Rajaraja I

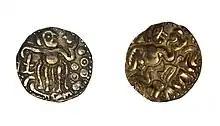
Copper coin of Rajaraja I

During 1010, Rajaraja built the Peruvudaiyar Temple (also known as Periya Kovil, RajaRajeswara Temple, and Rajarajeswaram) in Thanjavur and dedicated it to Shiva. The temple and the capital were centres of both religious and economic activity. The temple is one of the largest temples in India and is an example of Dravidian architecture of the Chola period. Along with Gangaikonda Cholapuram temple and Airavatesvara temple, Peruvudaiyar temple is part of the UNESCO World Heritage Site known as the "Great Living Chola Temples".